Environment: real
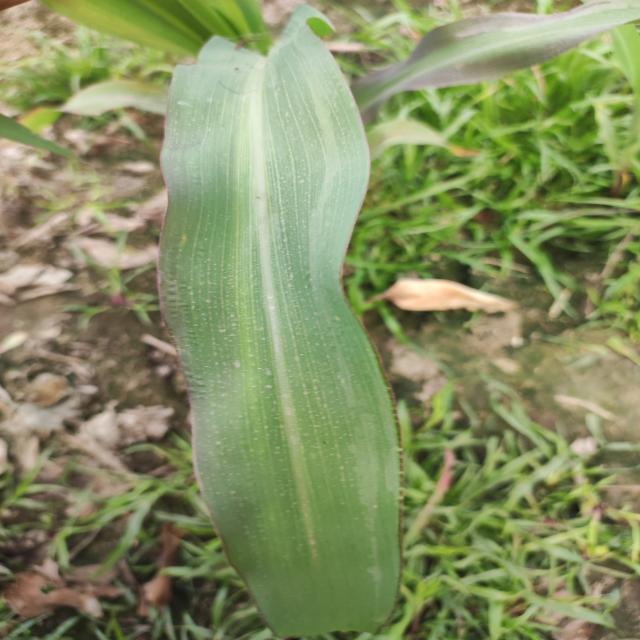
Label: phosphorus_deficiency